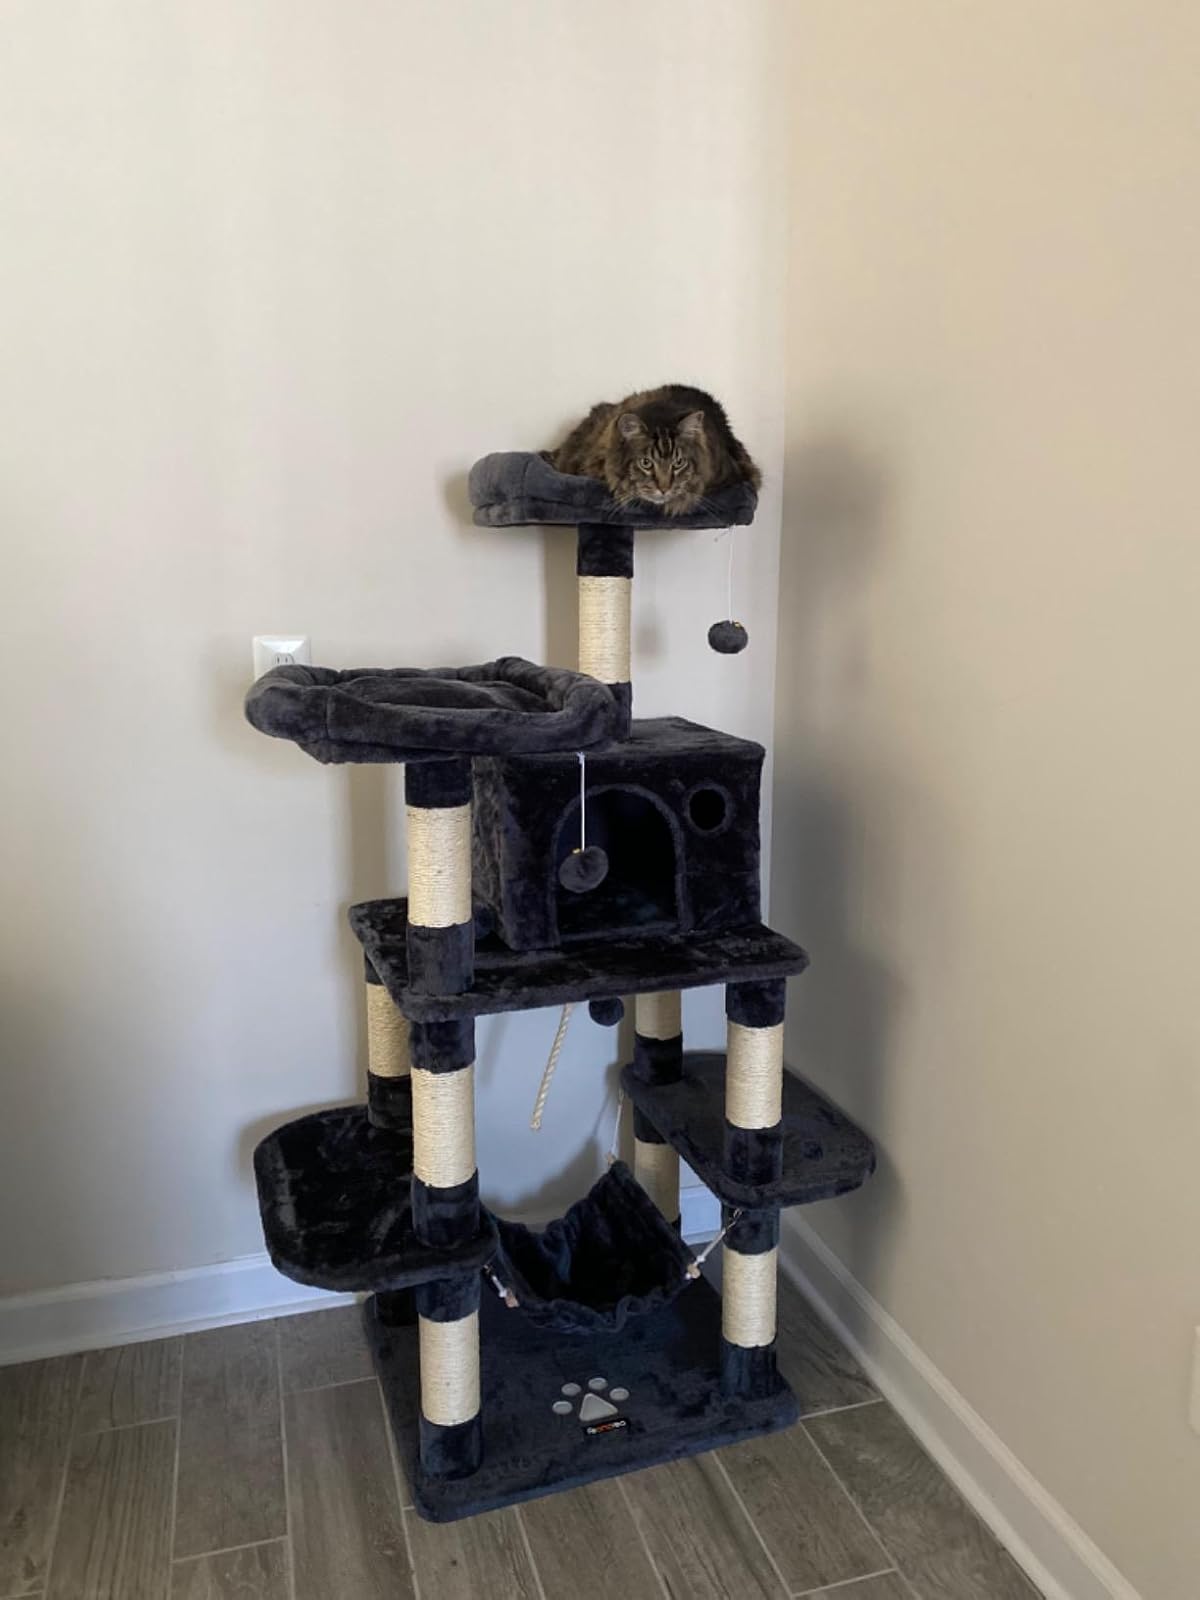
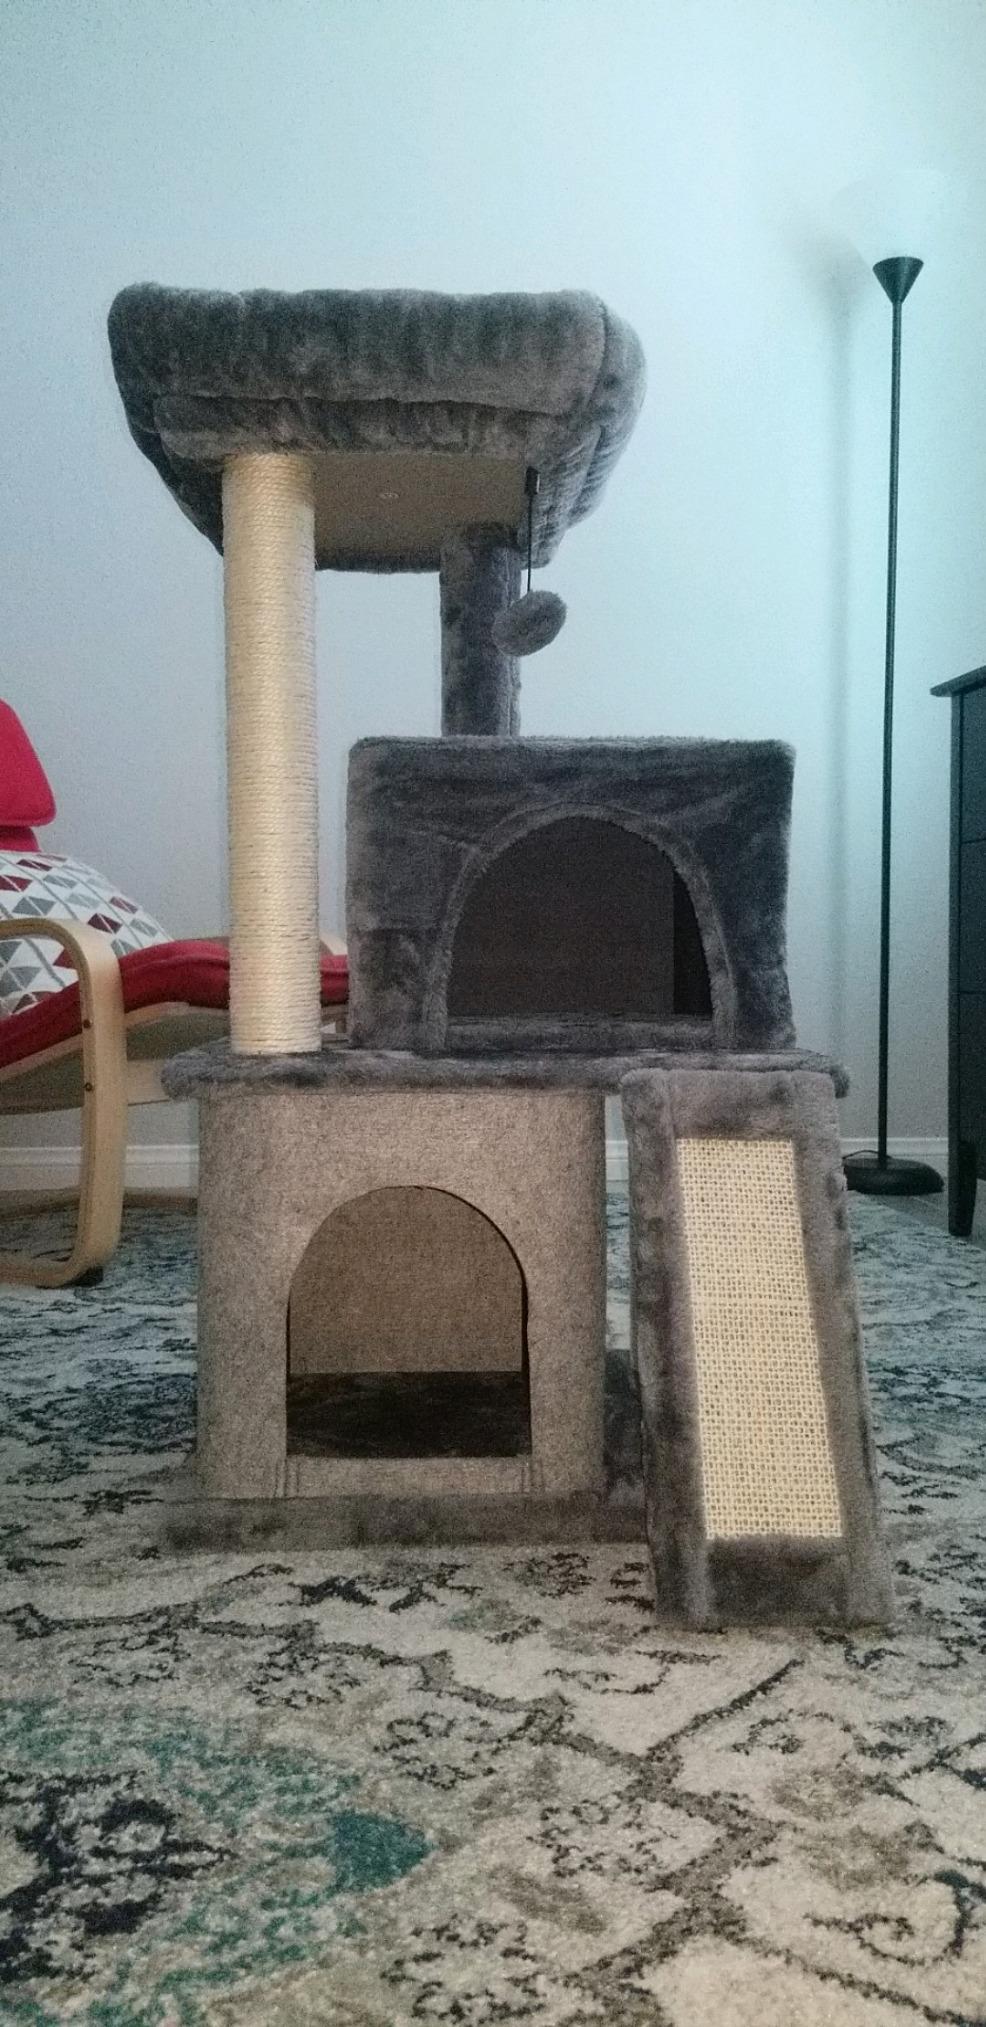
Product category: items_cat tree
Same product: no